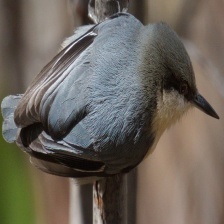
Species: CRESTED NUTHATCH
Scientific name: SITTA CAROLINENSIS